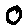
Label: 0